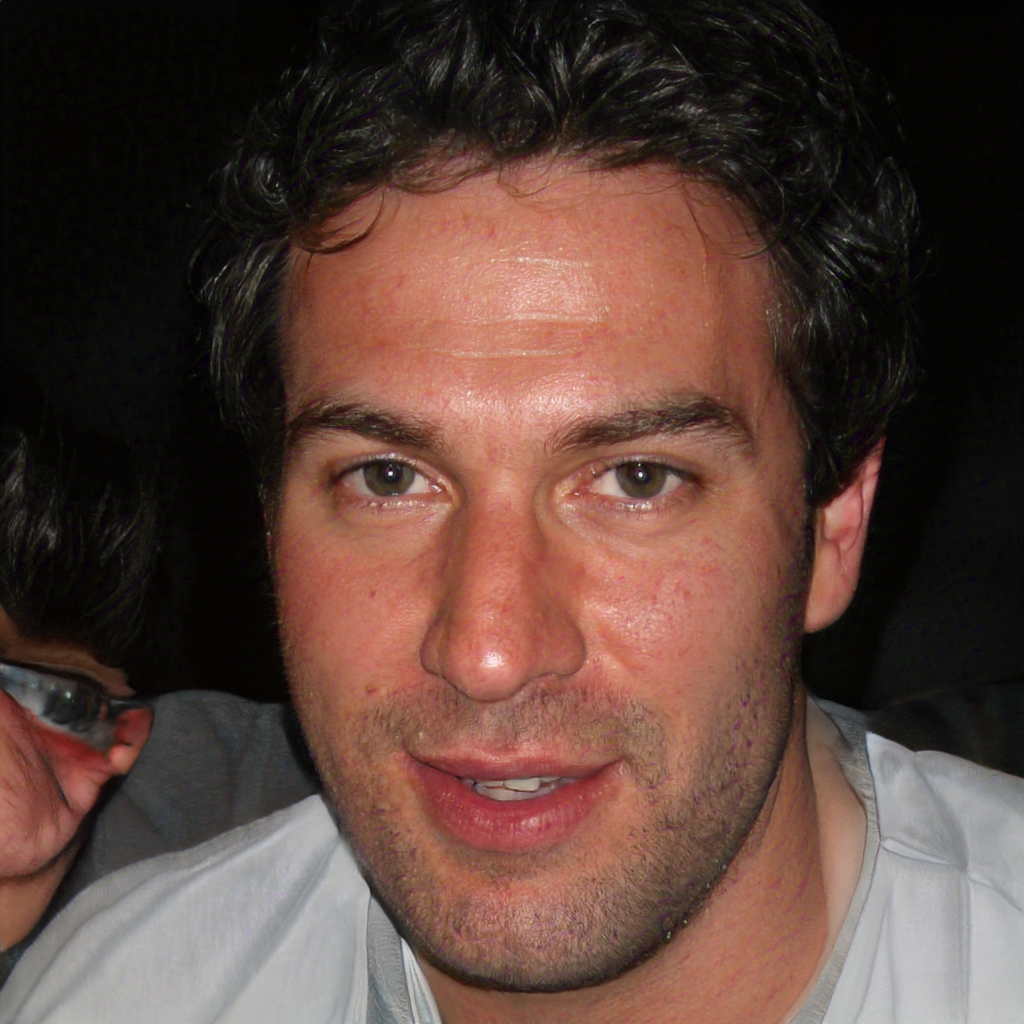
Gender: Male